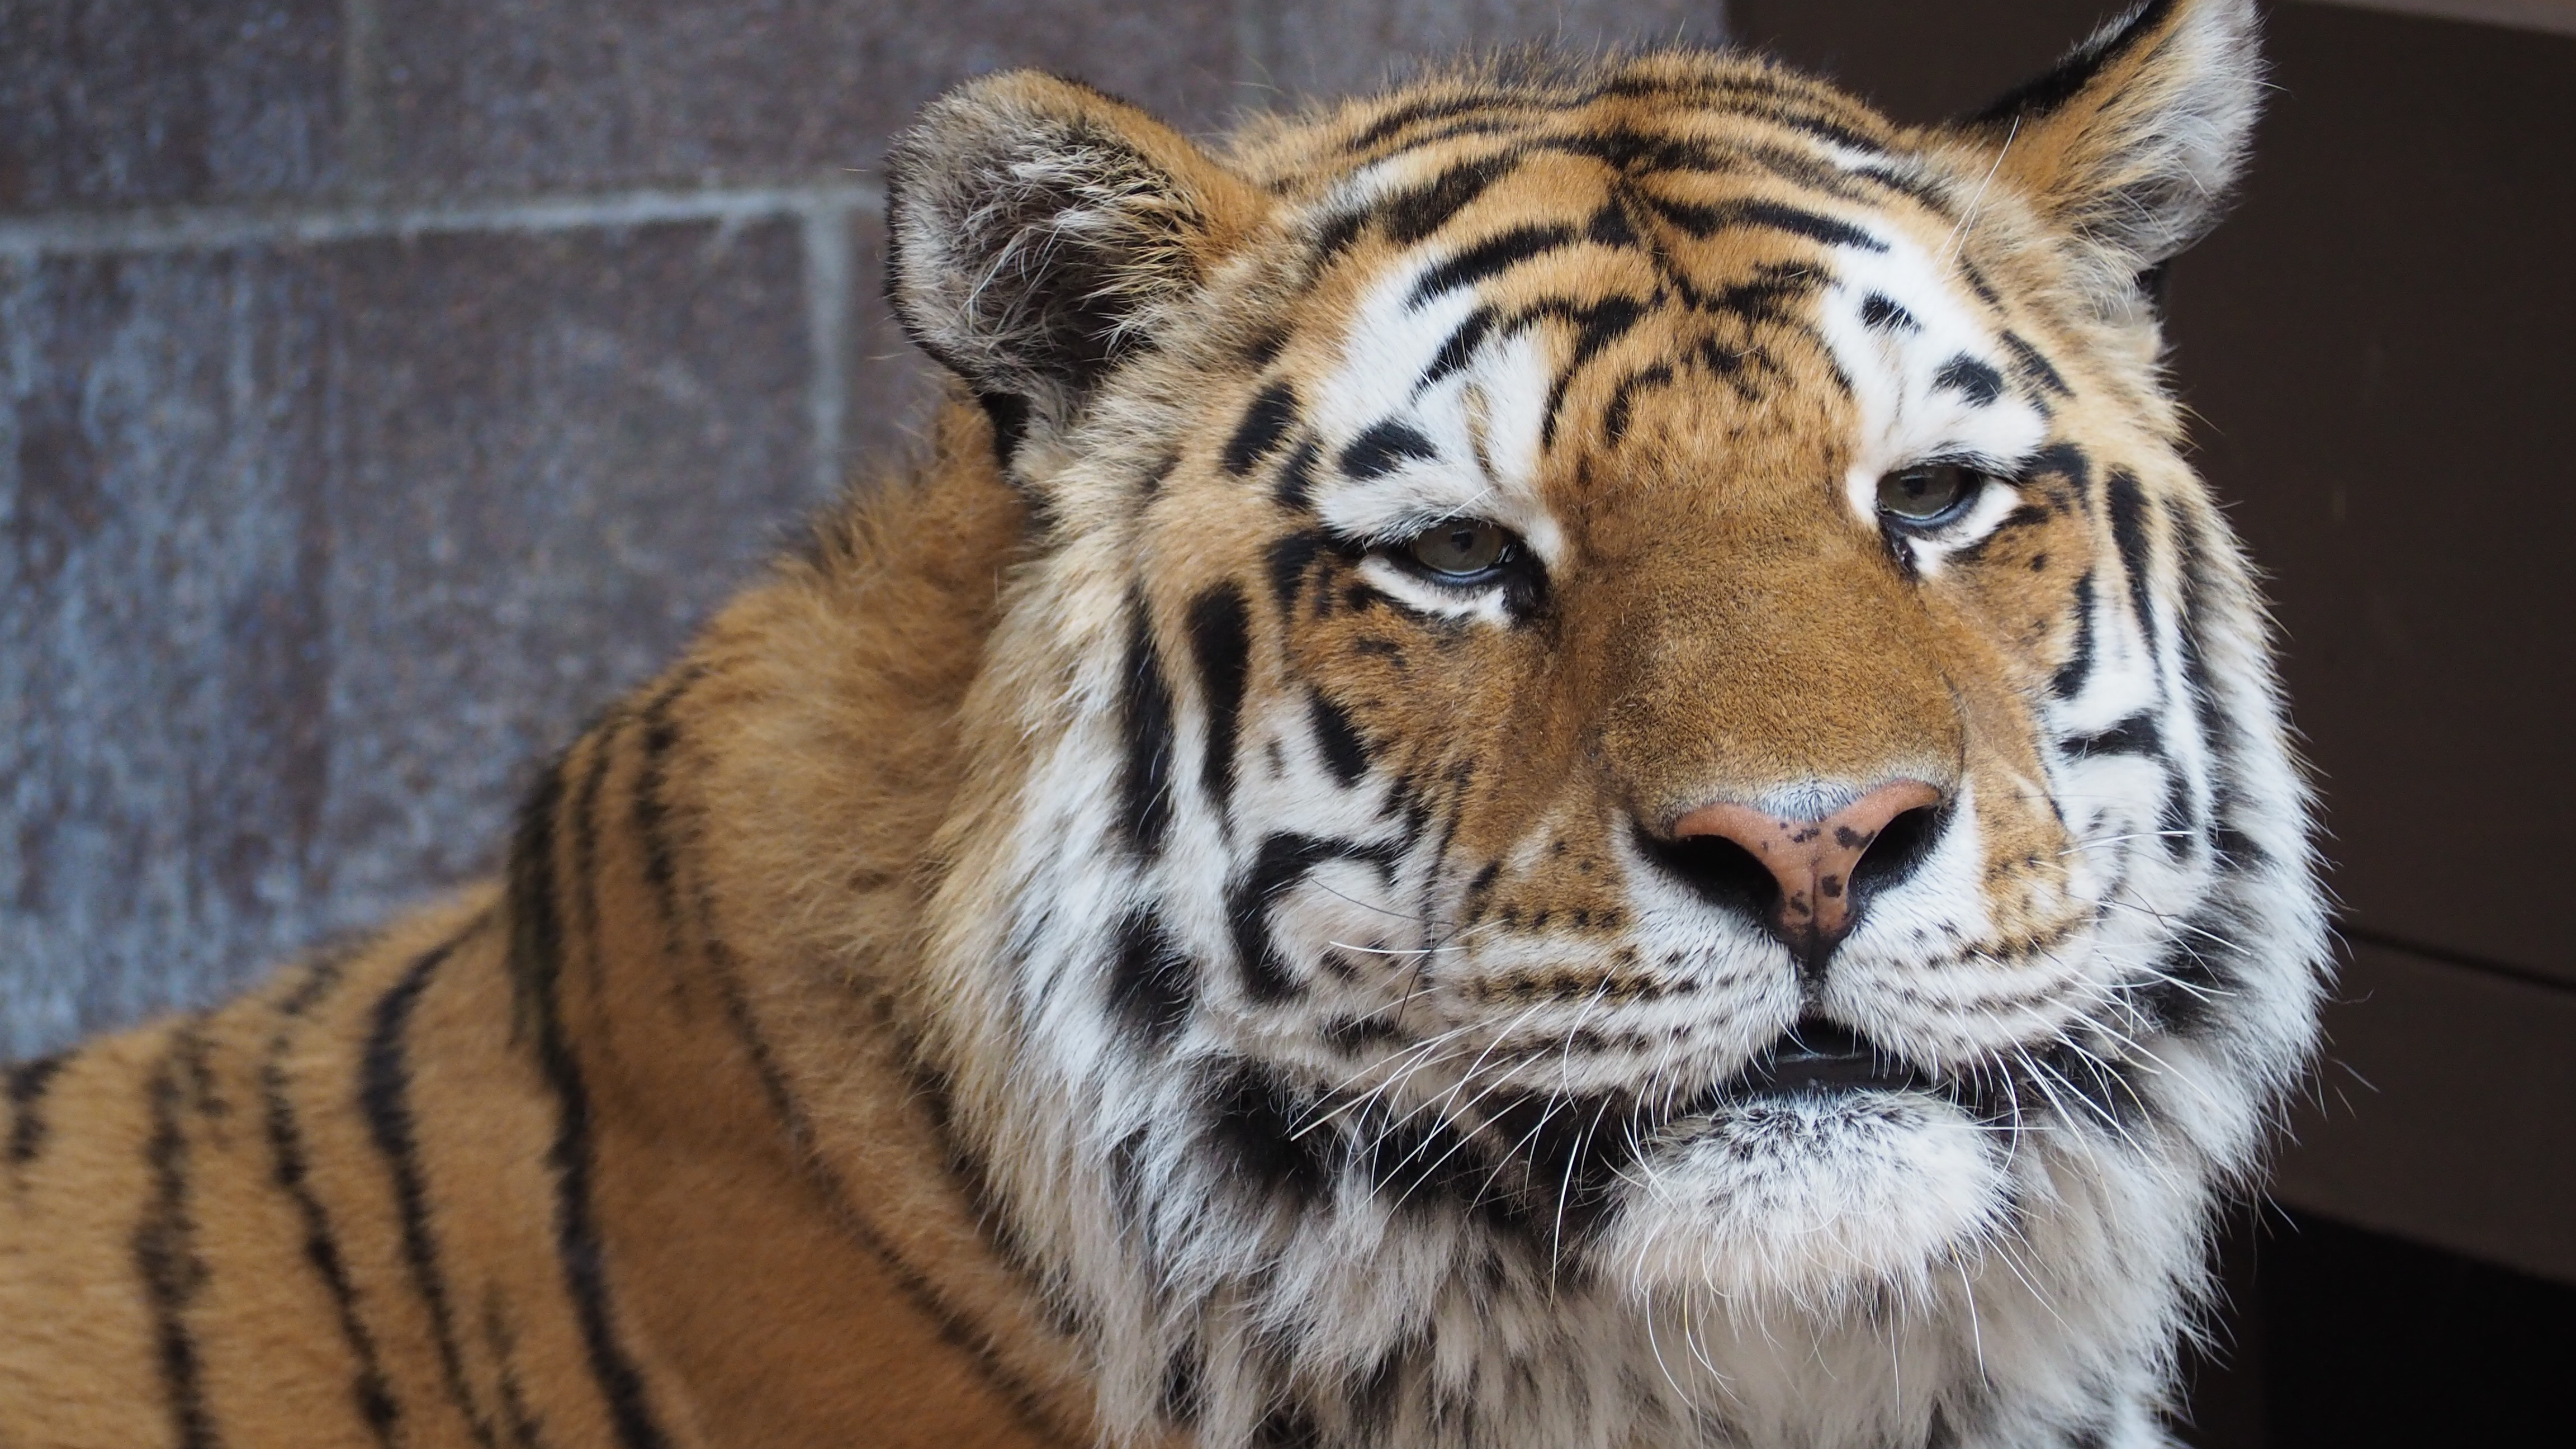
animal, looking, wildlife, wild, zoo, fur, portrait, jungle, cat, feline, mammal, predator, fauna, striped, face, whiskers, tiger, eye, stripes, beast, vertebrate, big, carnivore, wildcat, dangerous, bengal, big cats, tiger face, cat like mammal